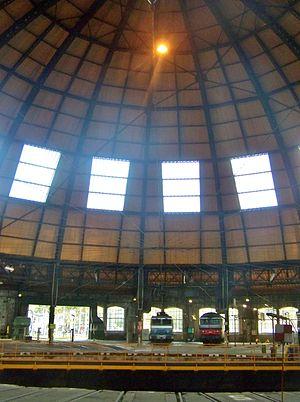
Vue de l'intérieur de la rotonde ferroviaire de Chambéry en Savoie.
La rotonde ferroviaire de Chambéry est une rotonde ferroviaire située en France dans la commune de Chambéry, dans le département de la Savoie en région Auvergne-Rhône-Alpes.